Pungi

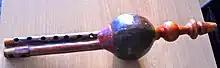
Pungi

The pungi, also known as bīn or Murli, is a musical instrument that originates from the Indian subcontinent. The instrument consists of a reservoir into which air is blown and then channelled into two reed pipes. It is played with no pauses, as the player employs circular breathing. In street performances, the pungi is used for snake charming.